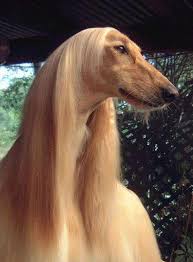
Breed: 222-n000013-Afghan_hound